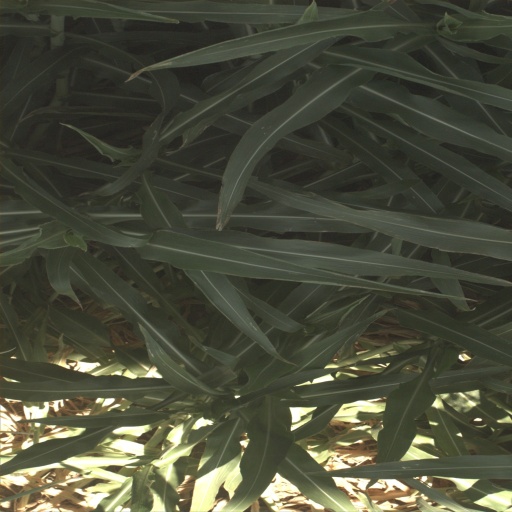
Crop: sorghum